Song of Songs

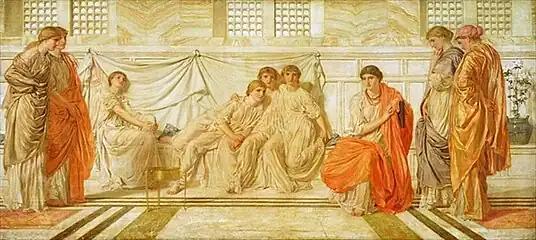
"The Shulamite" by Albert Joseph Moore (1864)

The literal subject of the Song of Songs is love and sexual longing between a man and a woman, and it has little (or nothing) to say about the relationship of God and man; in order to find such a meaning it was necessary to turn to allegory, treating the love that the Song celebrates as an analogy for the love between God and Church. The Christian church's interpretation of the Song as evidence of God's love for his people, both collectively and individually, began with Origen. Saint Gregory of Nyssa wrote fifteen "Homilies on the Song of Songs", which are considered the pinnacle of his biblical exegesis. In them, he compares the bride to the soul and the invisible groom to God: the finite soul is incessantly reaching out towards the infinite God and remains continually disappointed in this life due to the failure to achieve ecstatic union with the beloved, a vision which enraptures and can be achieved fully and perfectly only in life after death. Similarly, following the allegoric interpretation of Ambrose of Milan, Saint Augustine of Hippo stated that the Song of Songs represents the wedding between Jesus Christ and the Catholic Church, pure and virgin, within an ascetic context. However, going against the prevailing opinion, Theodore of Mopsuestia, influenced by the School of Antioch, interpreted the Song of Songs literally, understanding it as an erotic poem written by Solomon to the daughter of Pharaoh. But, since the allegorical view was so predominant, his interpretation was condemned at the Second Council of Constantinople. As a result, his writings on this book were lost, and only his literalist position is known, which would later (from the 18th century onwards) become predominant among biblical scholars.